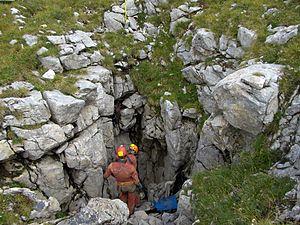
Ce gouffre situé à proximité du scialet du Pré de l'Achard exploré jusqu'à -258 m n'est pas relié au réseau du Clot d'Aspres.
Le massif du Vercors est un massif montagneux des Préalpes, à cheval sur les départements français de l'Isère et de la Drôme, culminant à 2 341 mètres d'altitude au Grand Veymont. Sa nature géologique principalement calcaire offre un relief fait de falaises, de crêtes, de vaux, de gorges, plus complexe que le qualificatif de « plateau » pourrait le laisser supposer. De ce fait, il est divisé en plusieurs régions, géographiquement et historiquement distinctes : les Quatre Montagnes, les Coulmes, le Vercors Drômois, les Hauts-Plateaux et, en piémont, le Royans, la Gervanne, le Diois et le Trièves. Le surnom de « Forteresse » lui a par ailleurs été associé.